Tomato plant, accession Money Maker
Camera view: vertical (180 deg); turntable rotation: 120 degrees
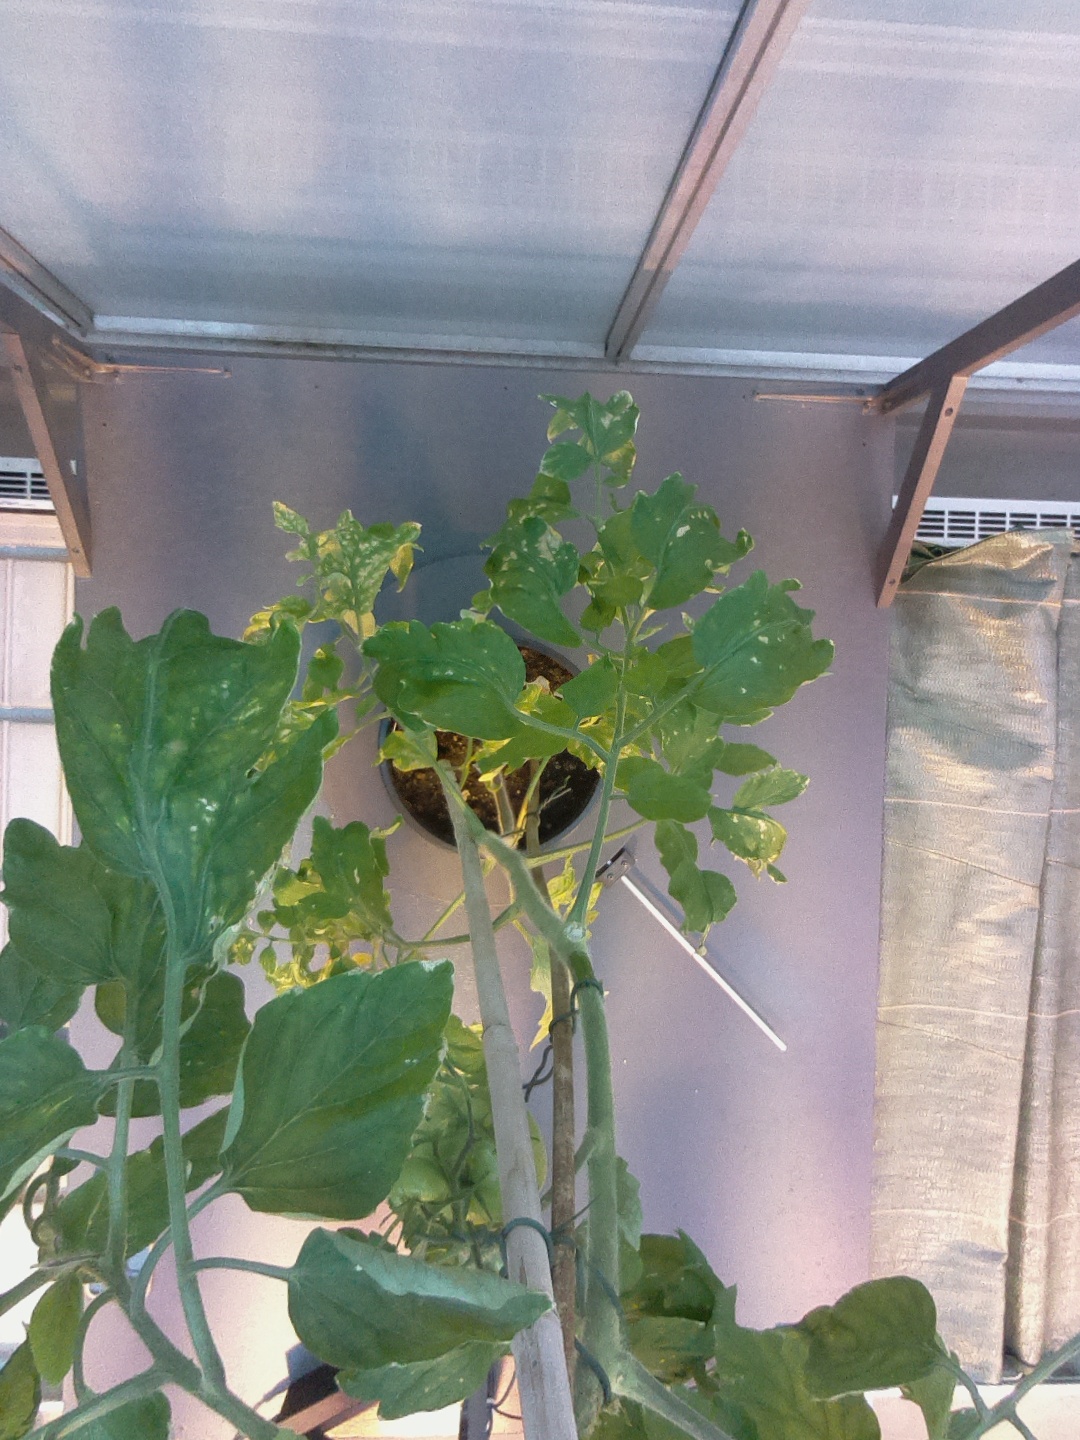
BBCH growth stage 76: 60%-70% of final fruit size